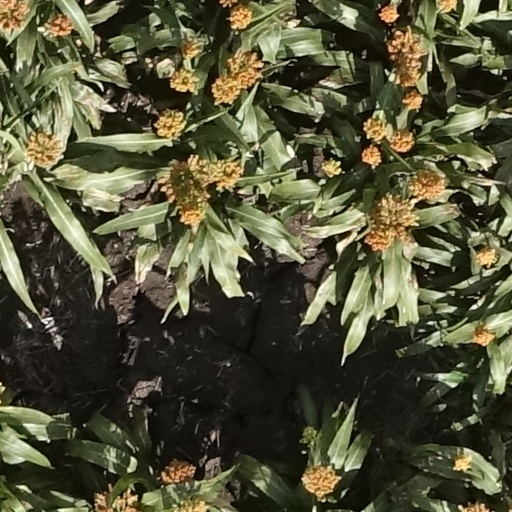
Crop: sorghum